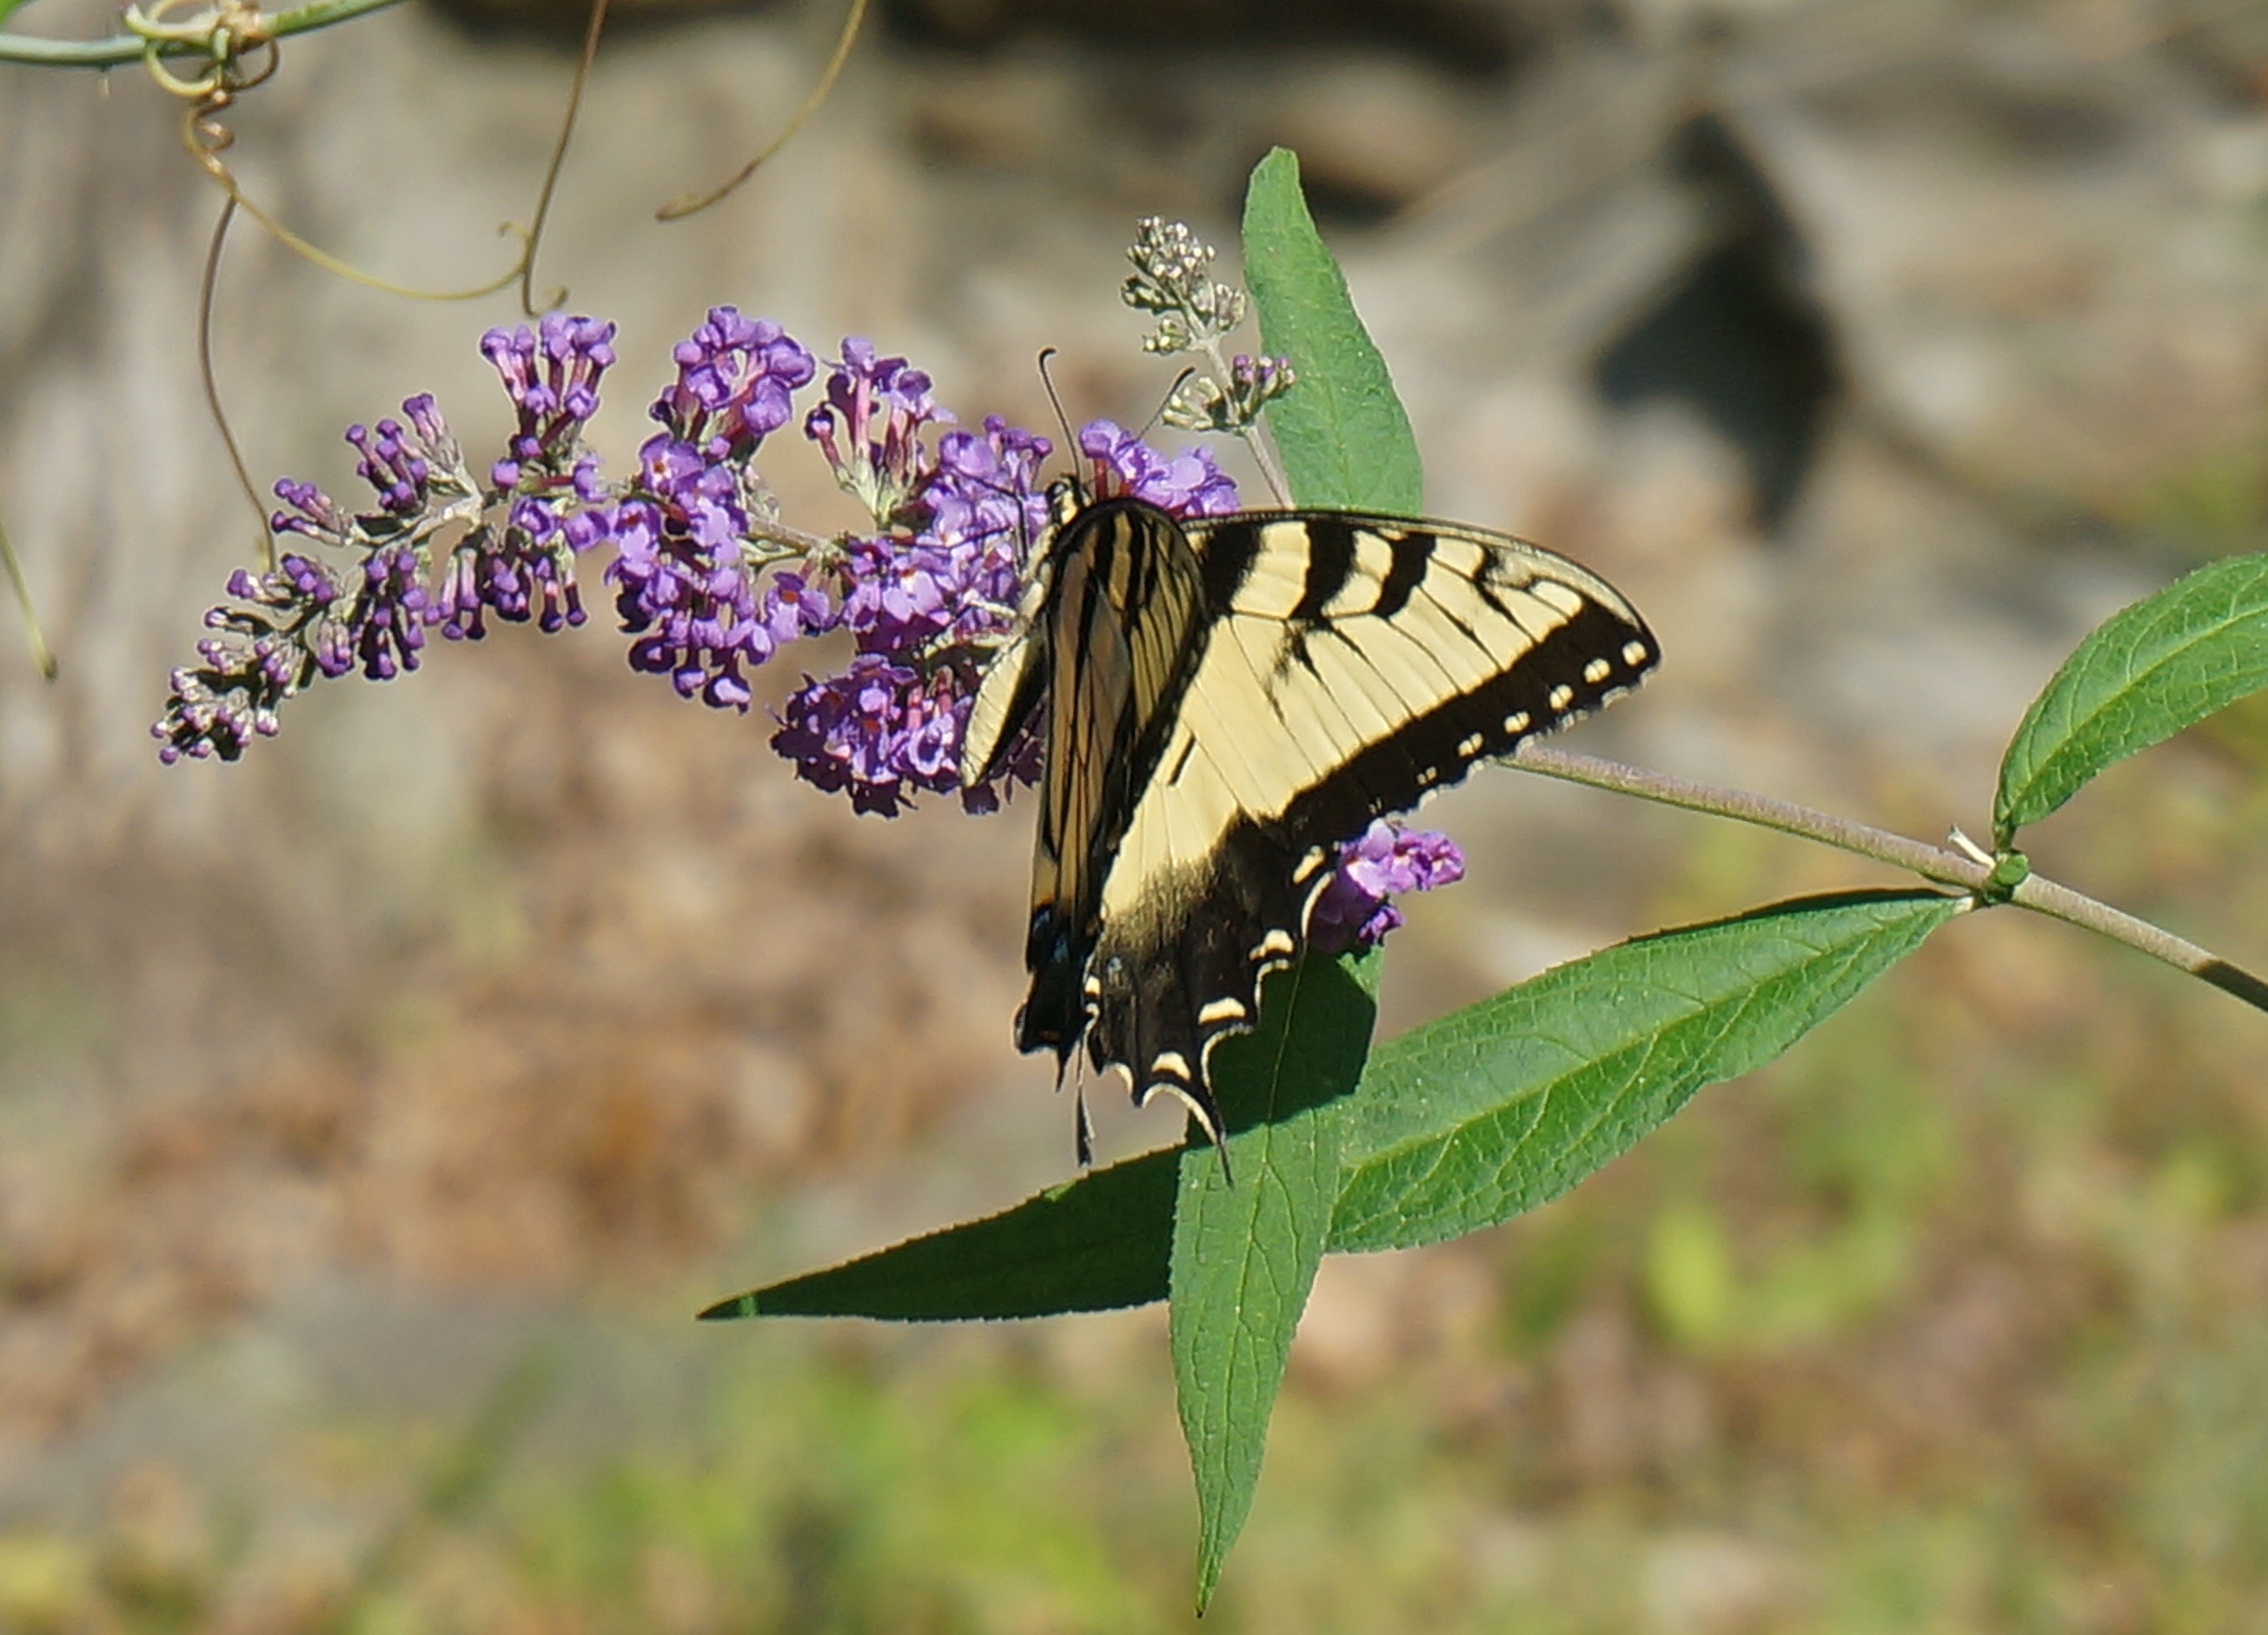
nature, blossom, leaf, flower, purple, bloom, animal, wildlife, wild, insect, natural, botany, butterfly, winged, yellow, garden, flora, fauna, invertebrate, wildflower, close up, monarch butterfly, shrub, eastern, nectar, macro photography, arthropod, tiger swallowtail, butterfly bush, pollinator, moths and butterflies, lycaenid, colias